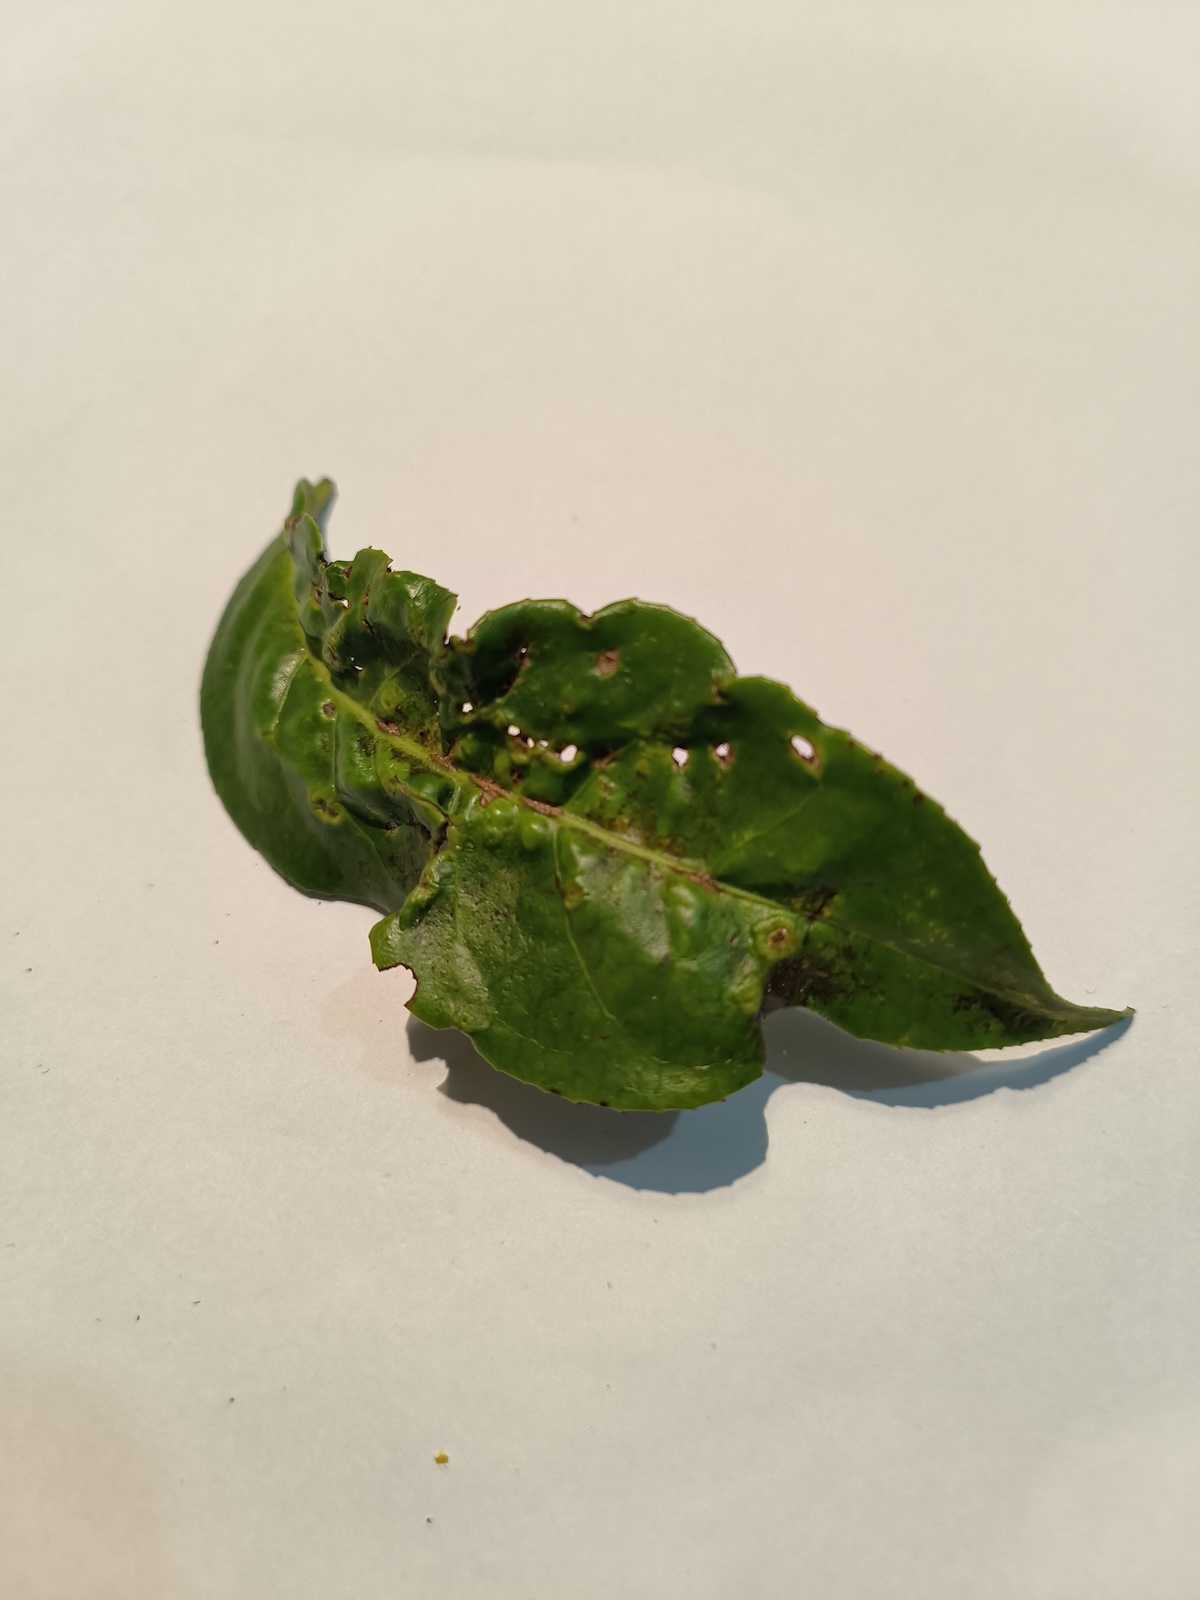
Label: Green mirid bug